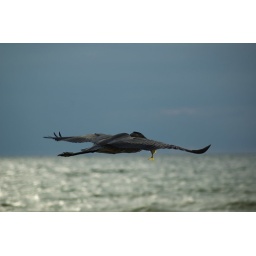
This bird plucked a fish out of the surf right in front of me. Click... Click... Click...